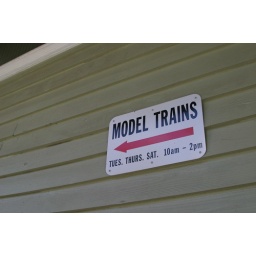
A sign marks the way to the model train display located in the old depot in Foley, Alabama.